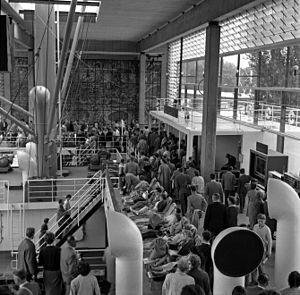
L'Exposition universelle de 1958 ou Expo 58, officiellement Exposition universelle et internationale de Bruxelles, s'est tenue du 17 avril au 19 octobre 1958 sur le plateau du Heysel et attira près de 42 millions de visiteurs.